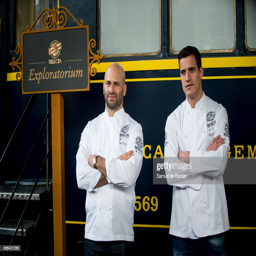
businessperson and person presents the .